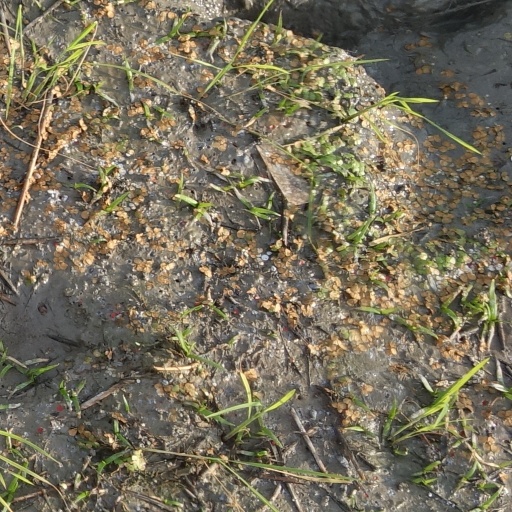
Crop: rice